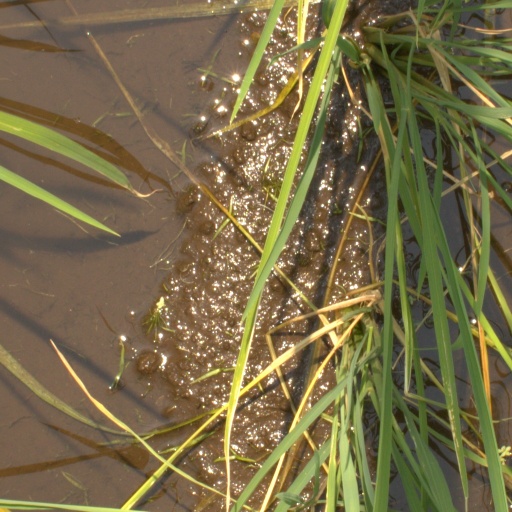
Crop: rice